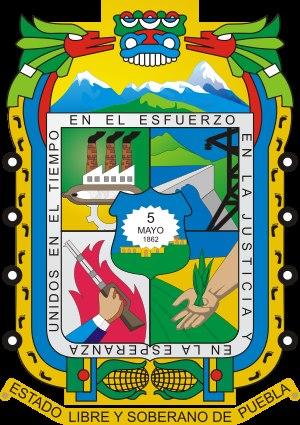
L'État de Puebla est divisé en 217 municipalités. La capitale est Heróica Puebla de Zaragoza.